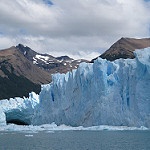
Scene: Outdoor